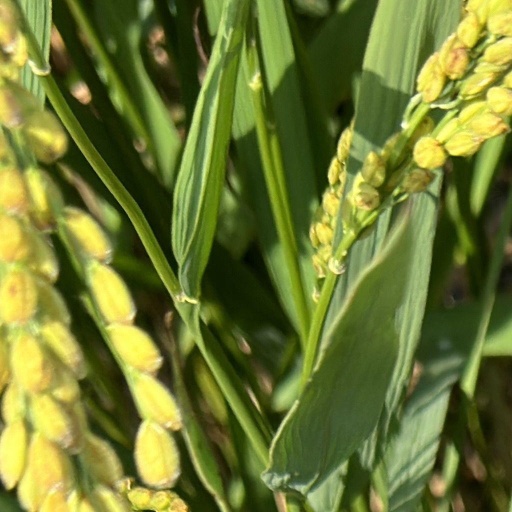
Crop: rice